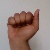
The image shows a hand gesture representing the letter 'A' in Indian Sign Language.